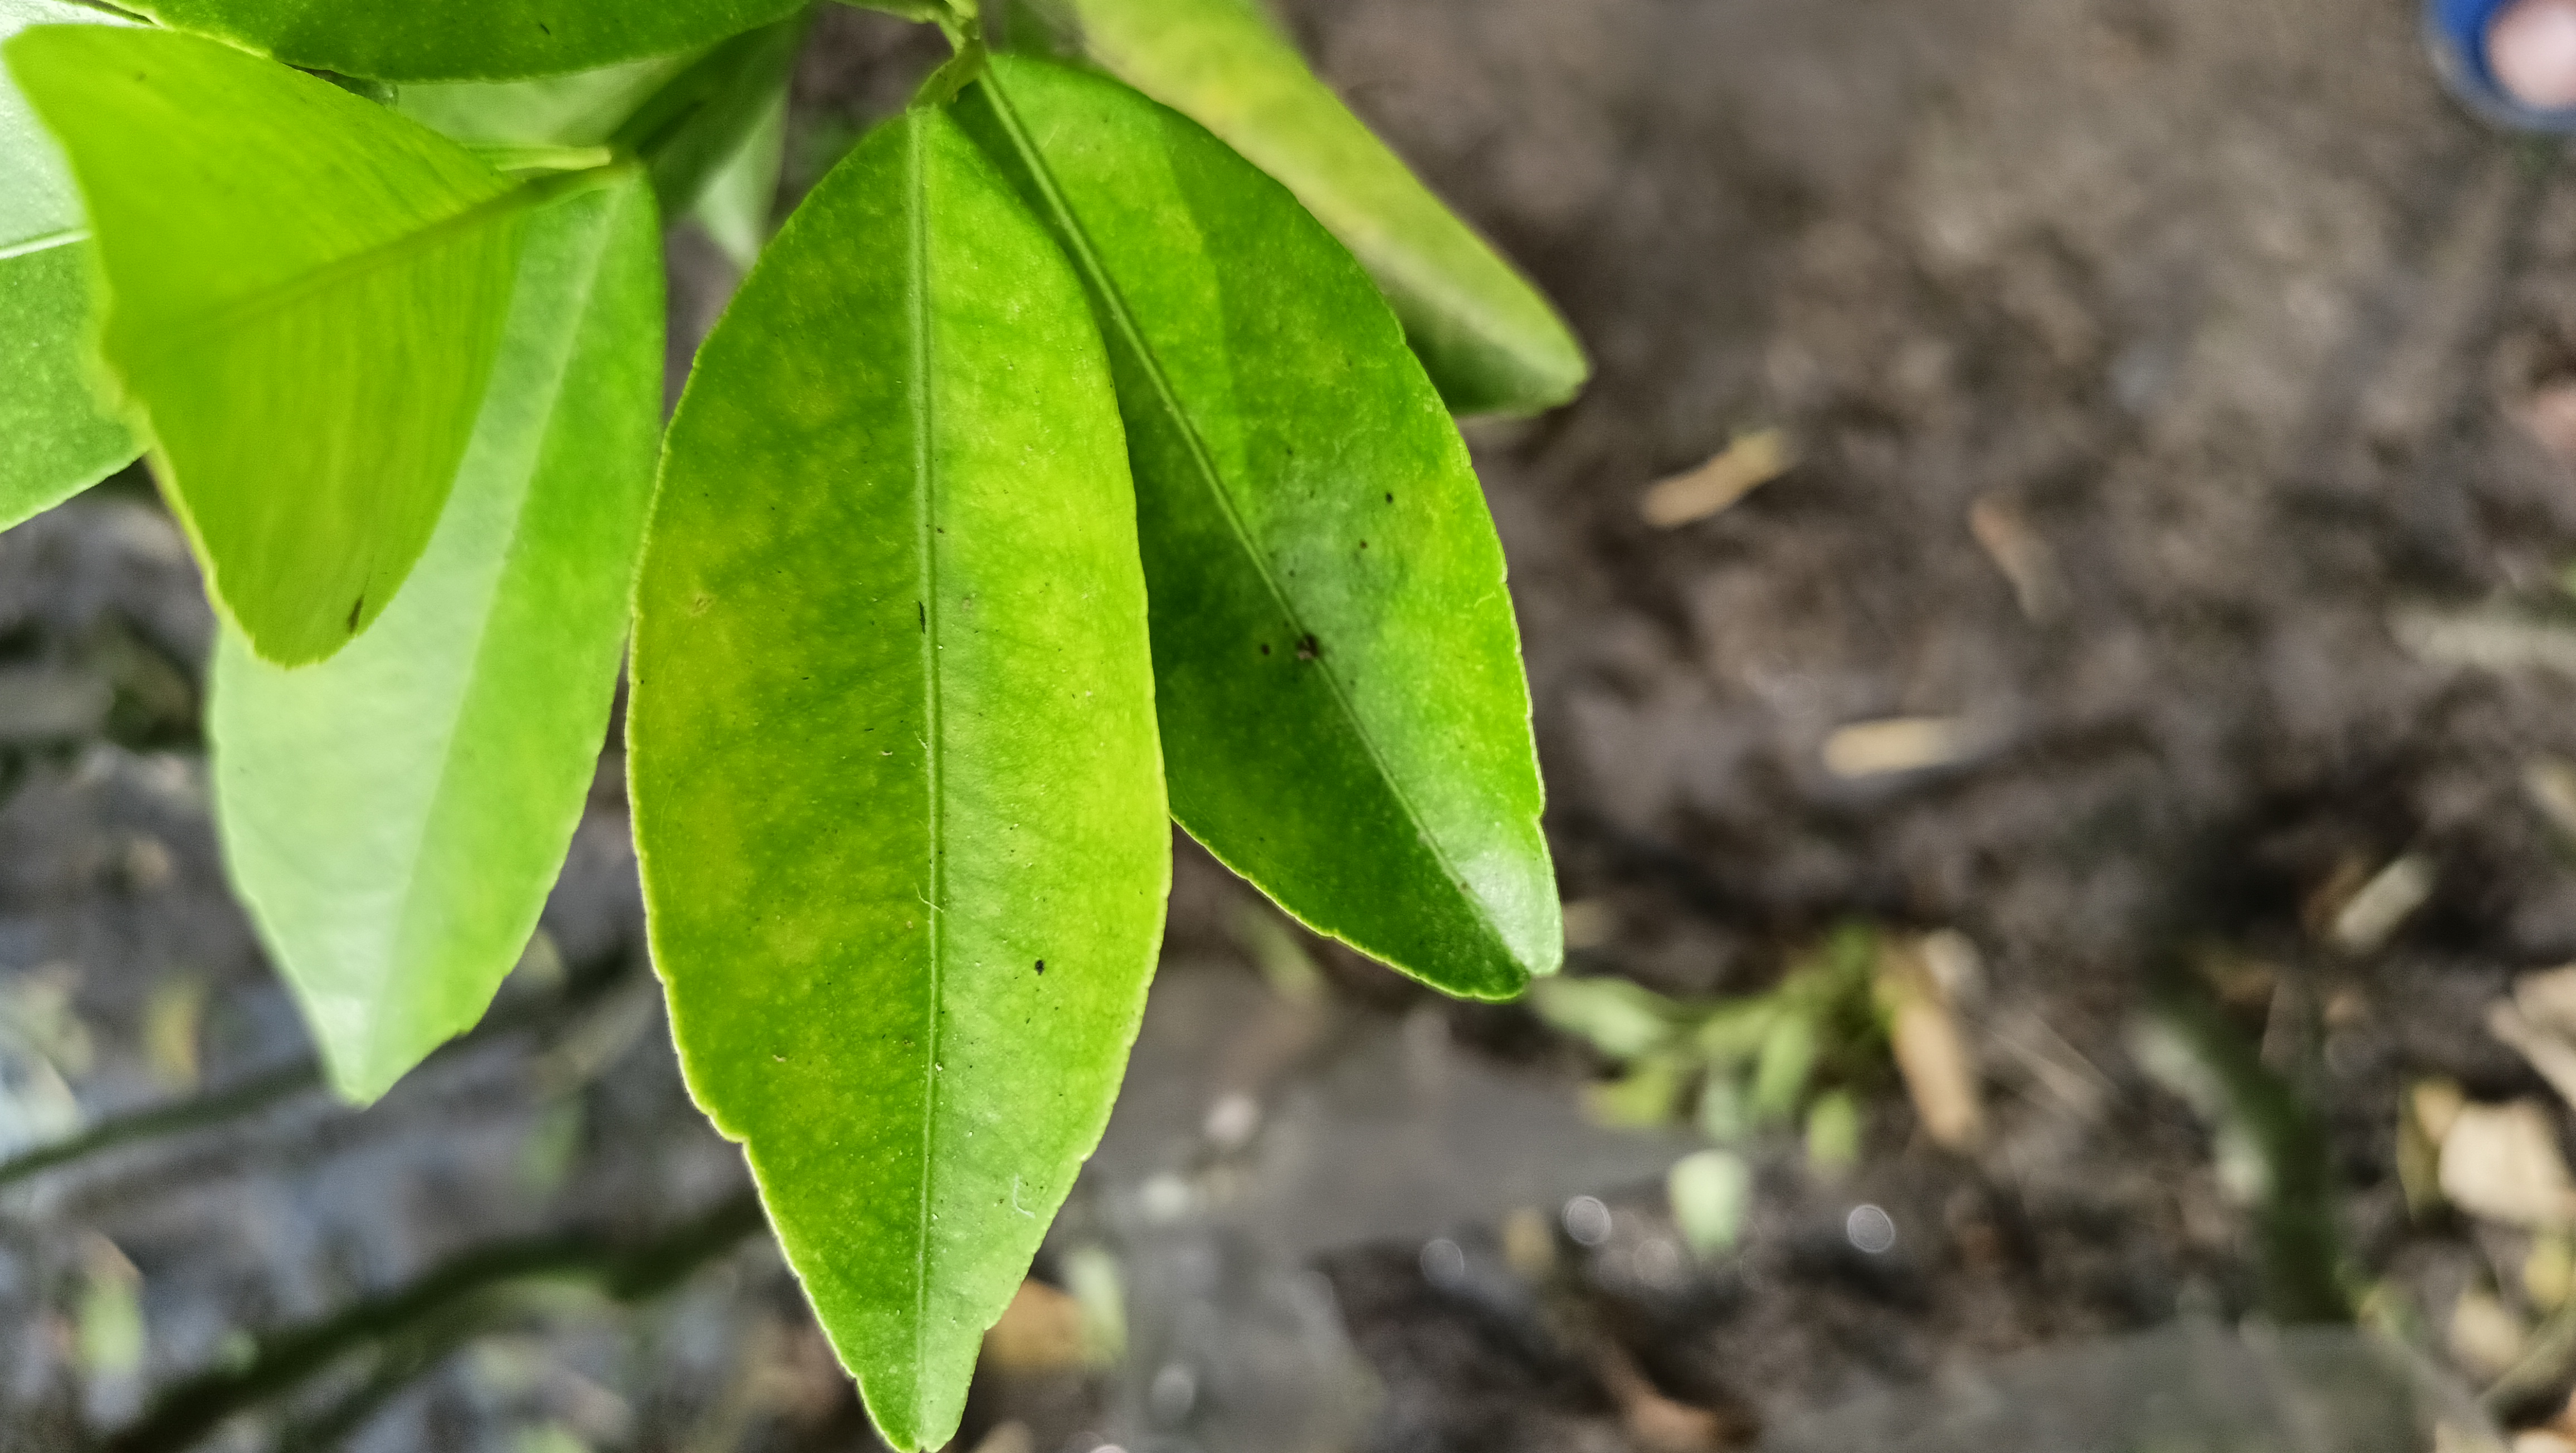
Mandarin leaf variety: China Mishti